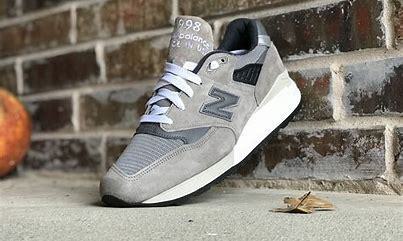
Brand: New
Model: Balance 998